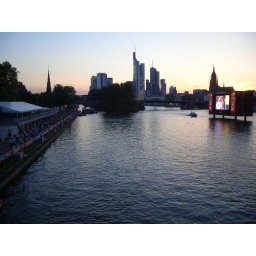
The screen in the river